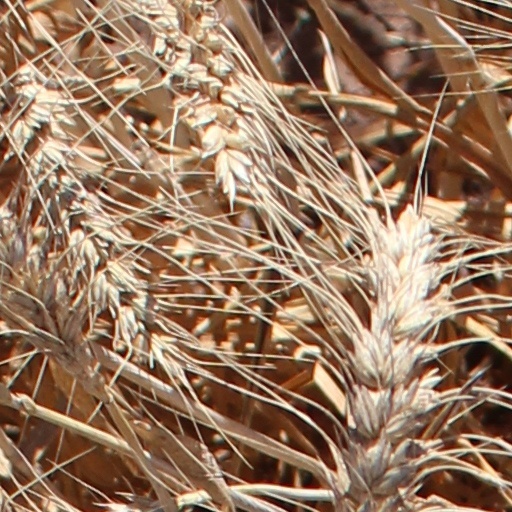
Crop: wheat